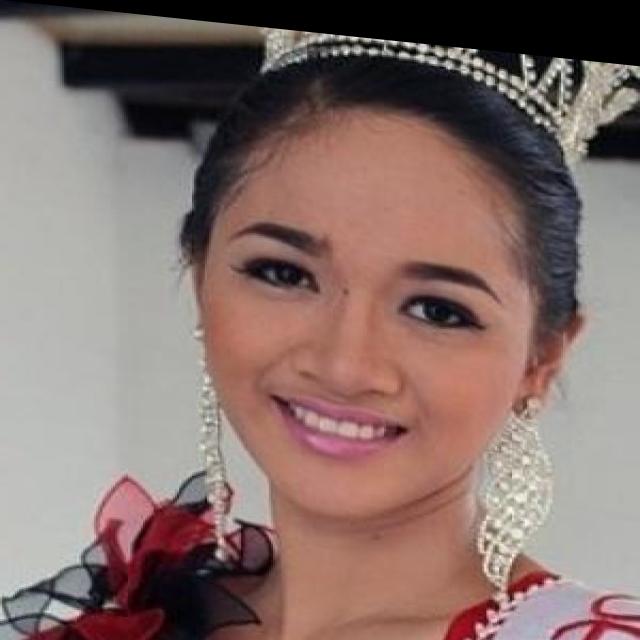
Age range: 13-20